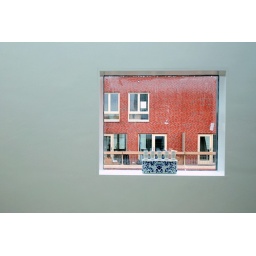
Our house in the middle of the street (detail)